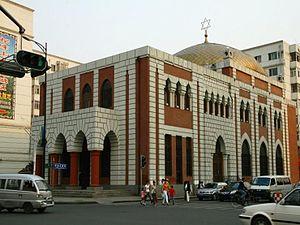
La présence juive en Chine est mal connue mais est attestée à différentes époques, le plus souvent par des missionnaires chrétiens qui se font témoins de leurs mœurs et croyances, et tentent à l’occasion de les évangéliser.